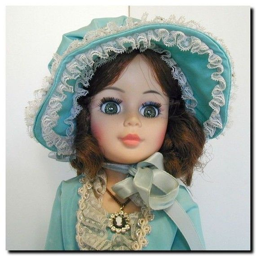
person face doll , # , was made by person .